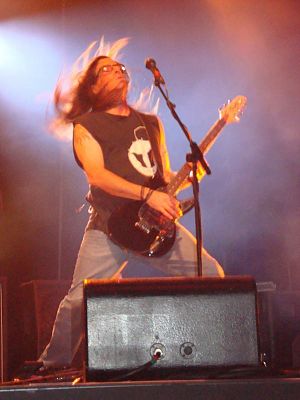
Noodles
Noodles optræder live med The Offspring på Mucuripe Club i Fortaleza, Brasilien den 15. november 2008
Kevin John Wasserman, bedst kendt under sit kunstnernavn Noodles, er ledende guitarist og støttevokalist for punkbandet The Offspring.